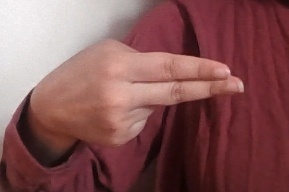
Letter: ain